Caledonia Road Church

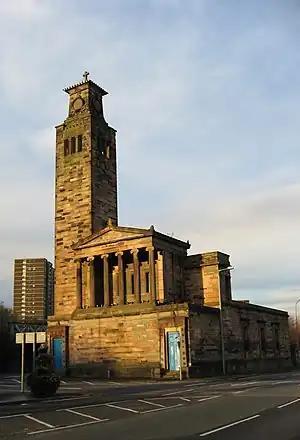
Caledonia Road Church in its current condition

Caledonia Road Church, formerly Caledonia Road United Presbyterian Church and Hutchesontown and Caledonia Road Church, is a ruined church in Glasgow, Scotland. In 1966 the building was added to the Scottish Heritage List as Category A.